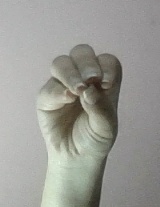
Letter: ha